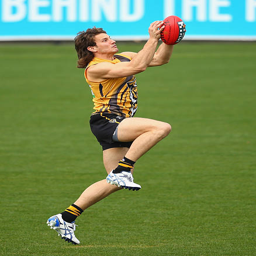
australian rules footballer marks the ball during a training session .